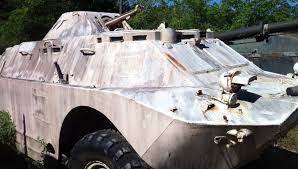
Label: BRDM